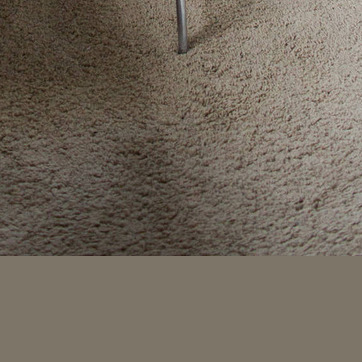
Material: carpet